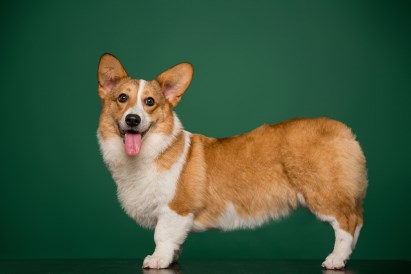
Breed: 2909-n000116-Cardigan